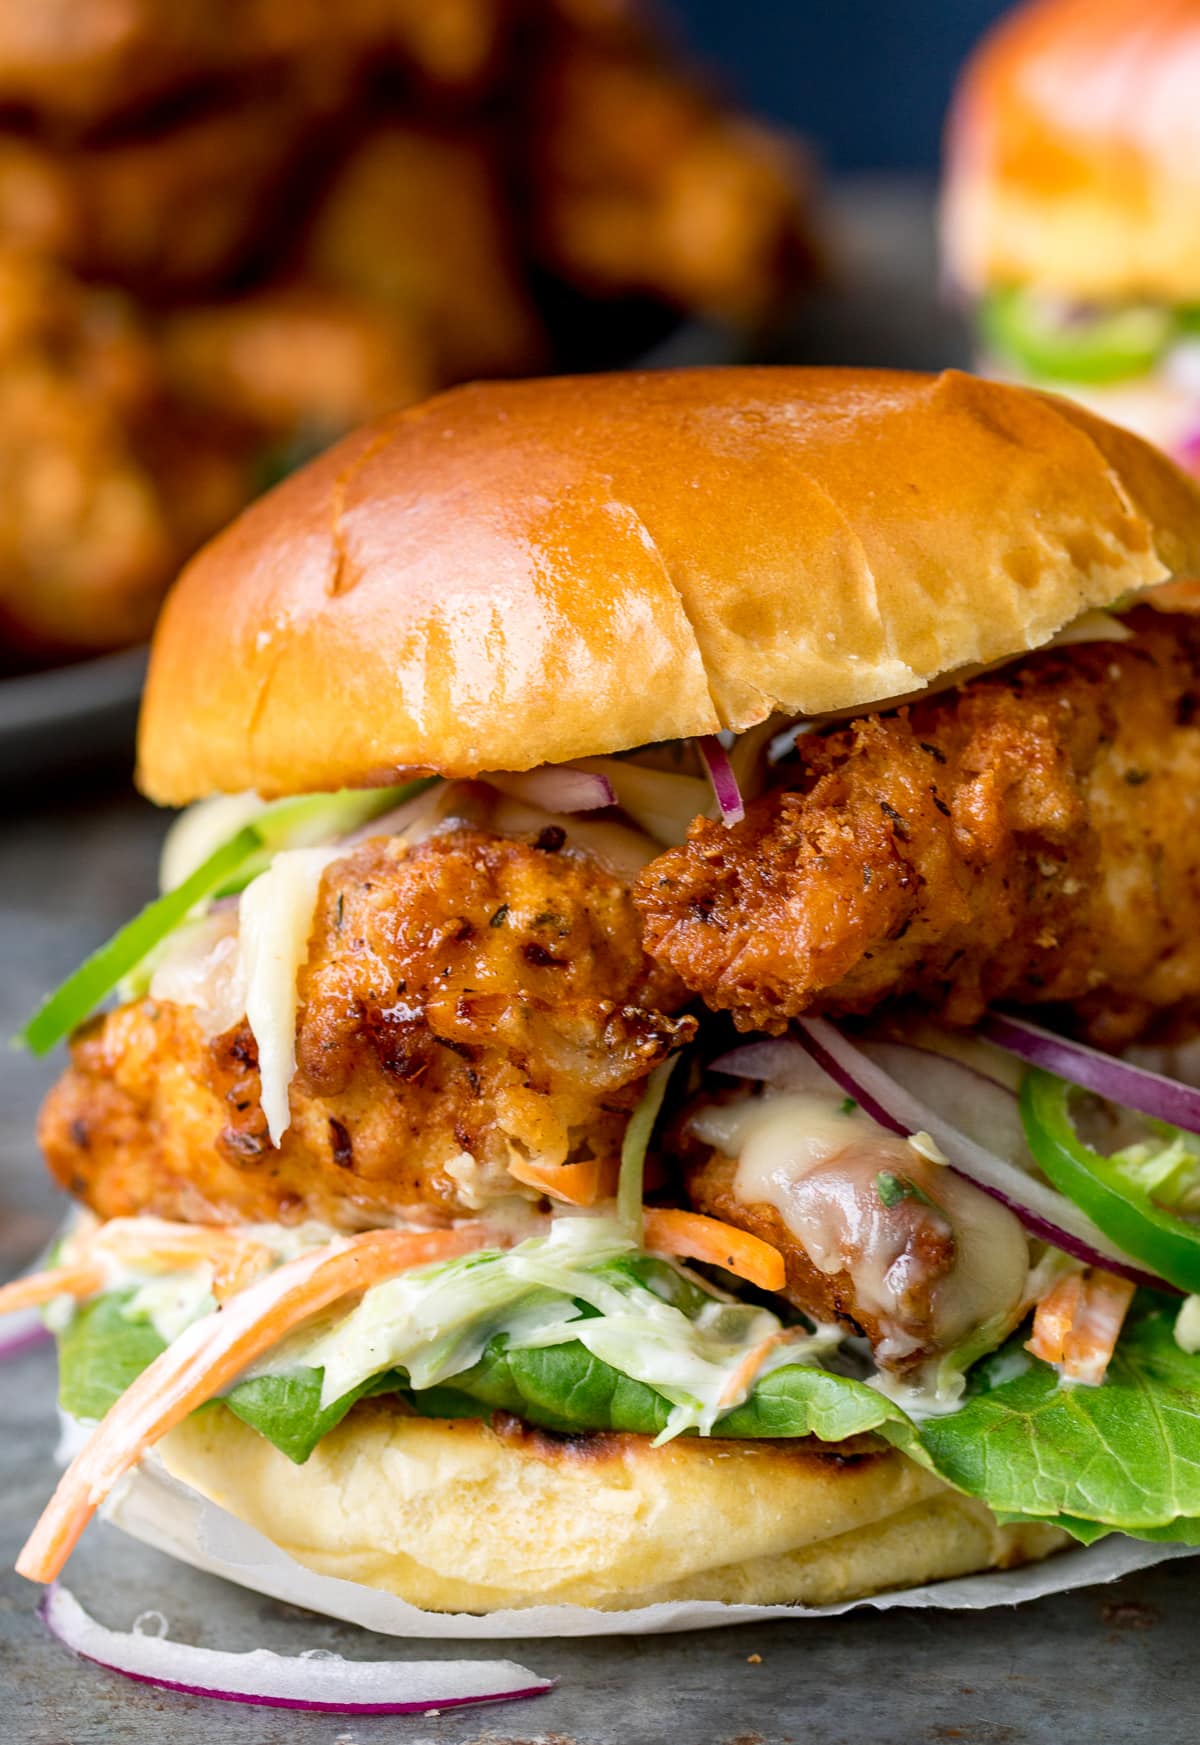
Dish: burger